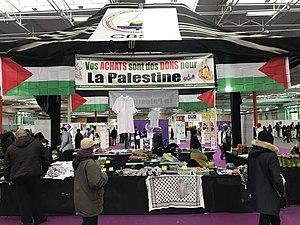
Stand CBSP, à la Rencontre Annuelle des Musulmans de France, 30 mars-2 avril 2018.